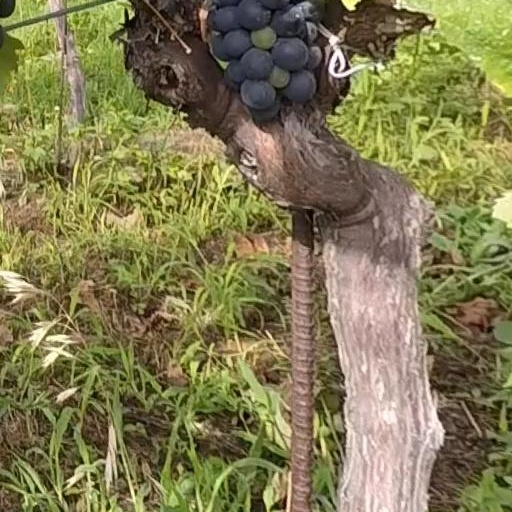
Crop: grape